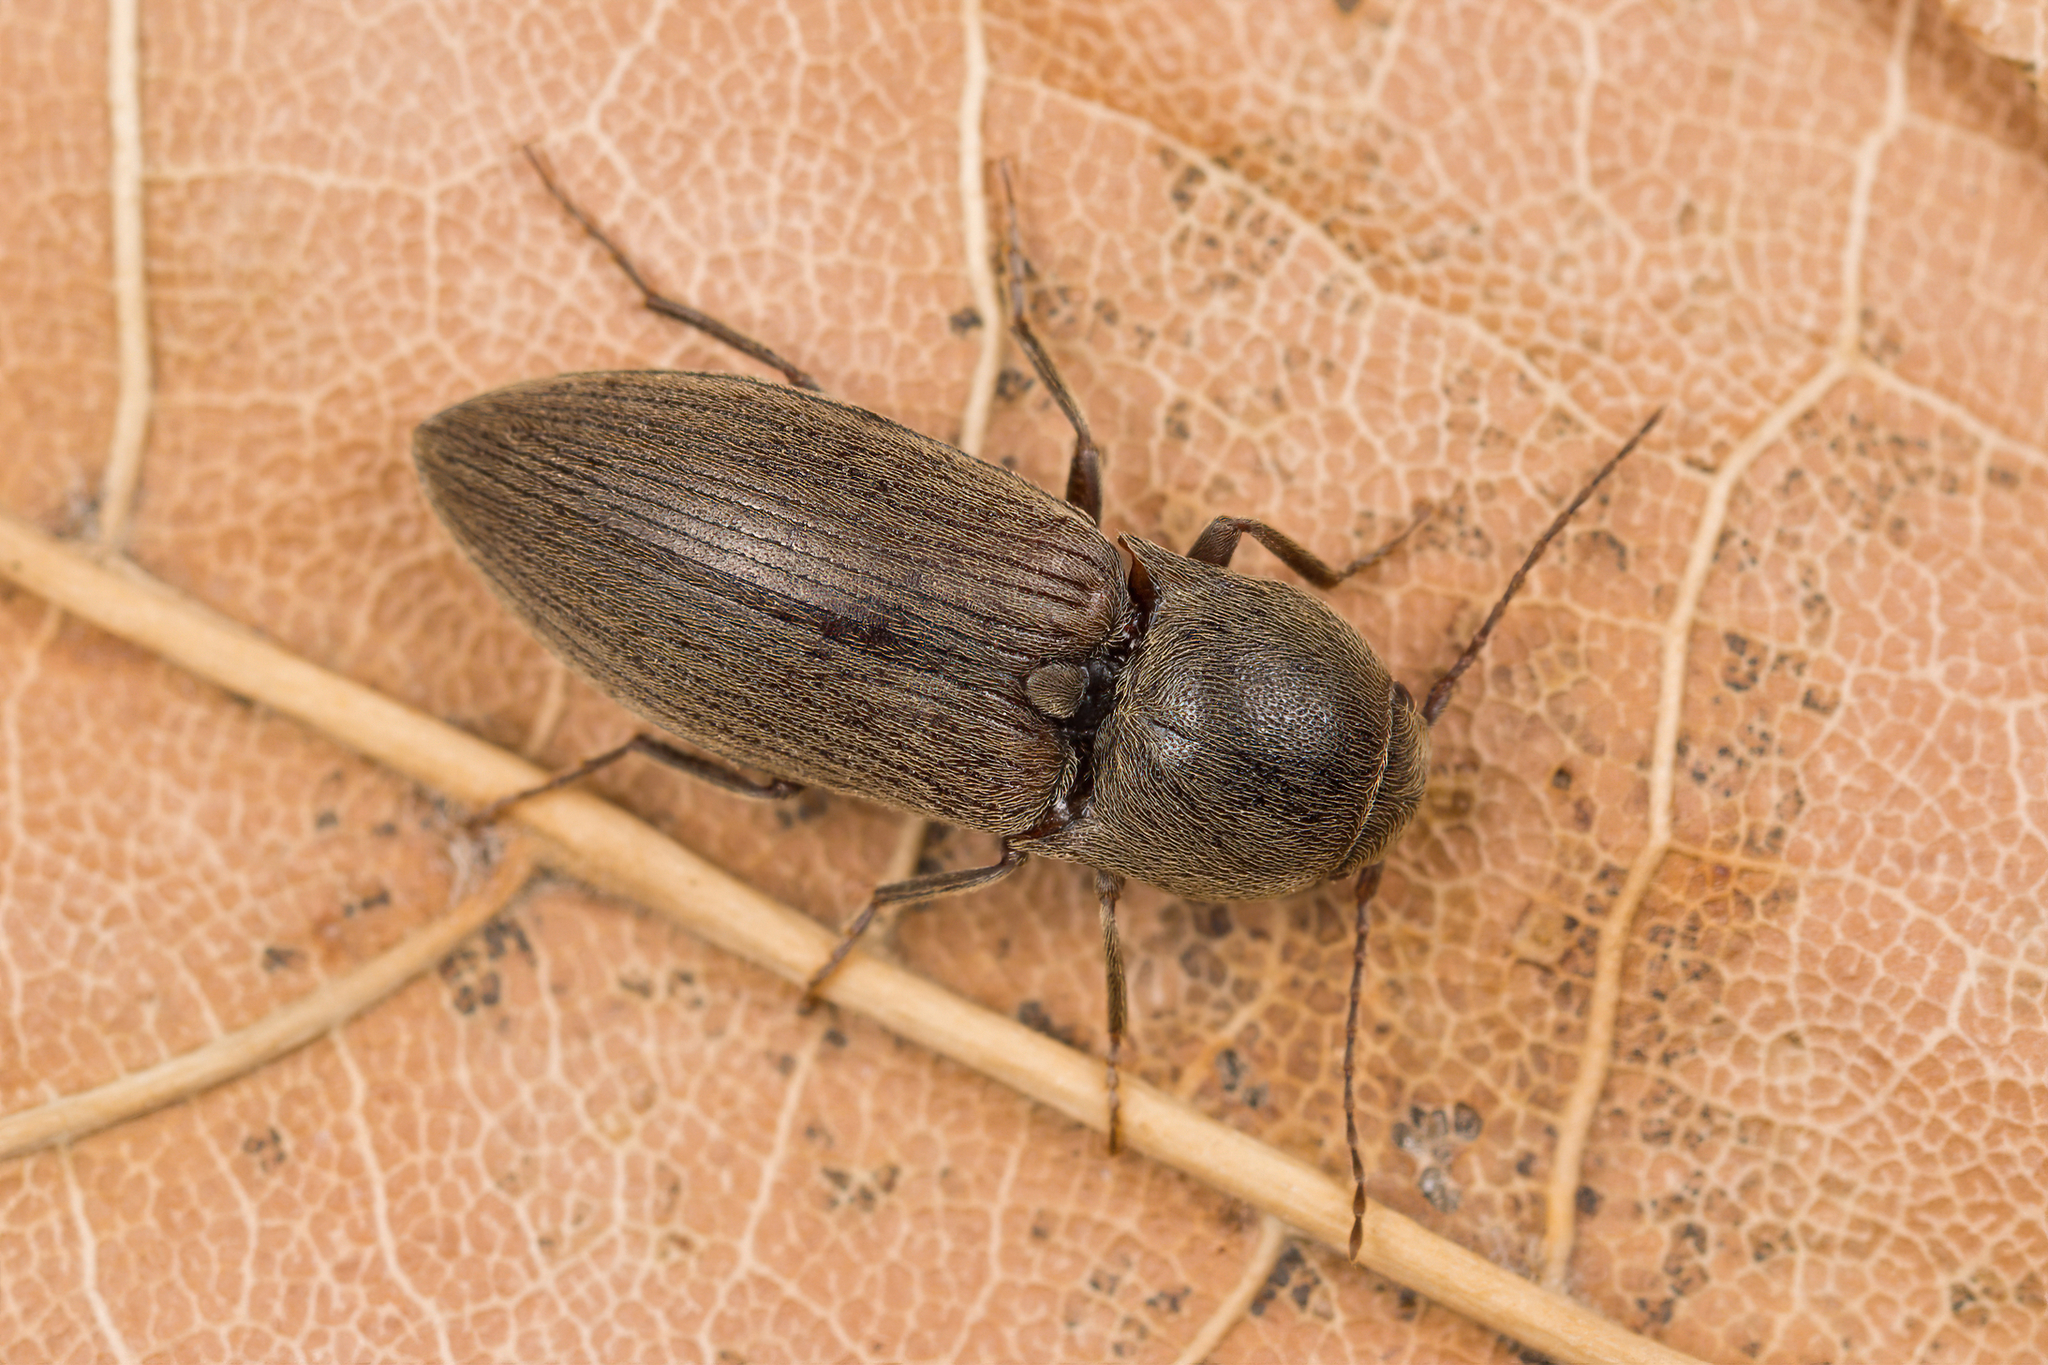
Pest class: clickbeetles_wireworms